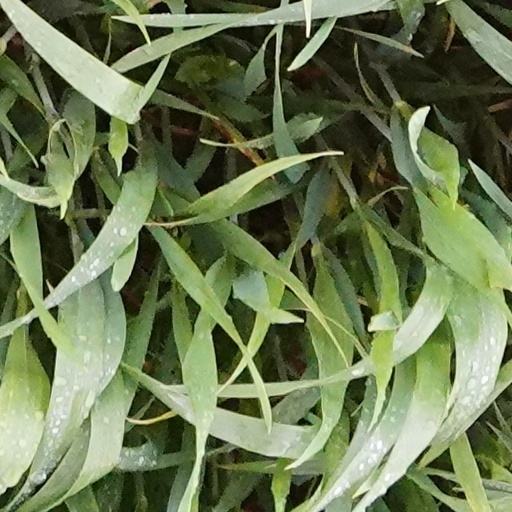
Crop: wheat